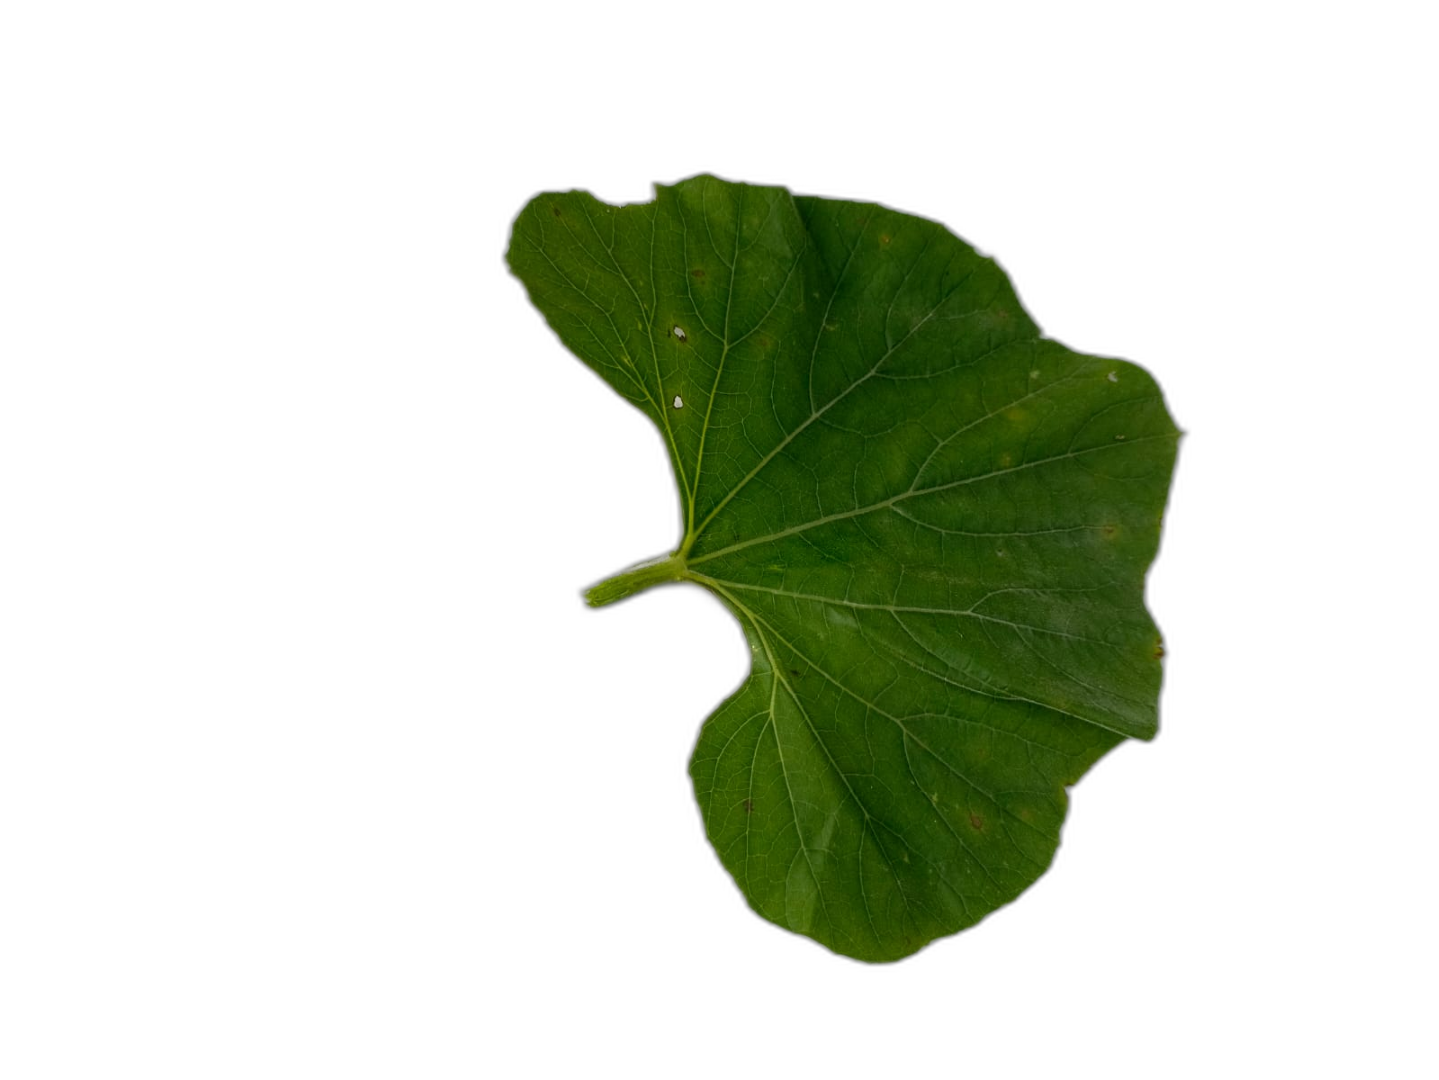
Crop: Bottle Gourd
Label: Early_Alternaria_Leaf_Blight